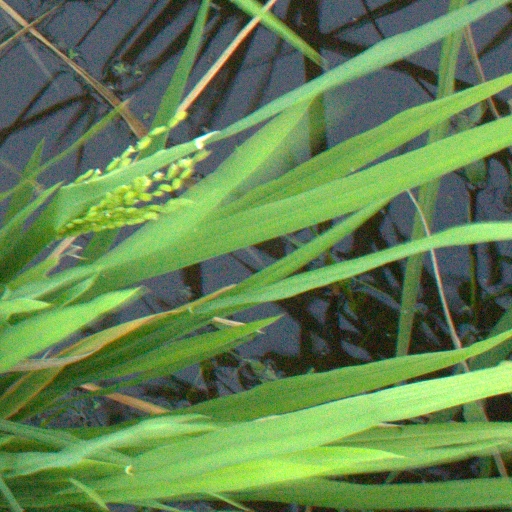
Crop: rice